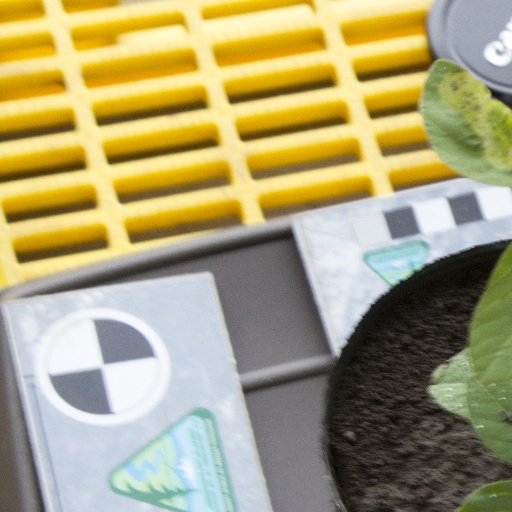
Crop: soybean